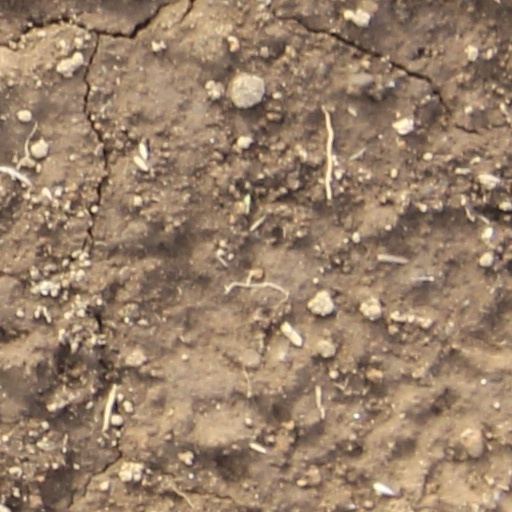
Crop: wheat